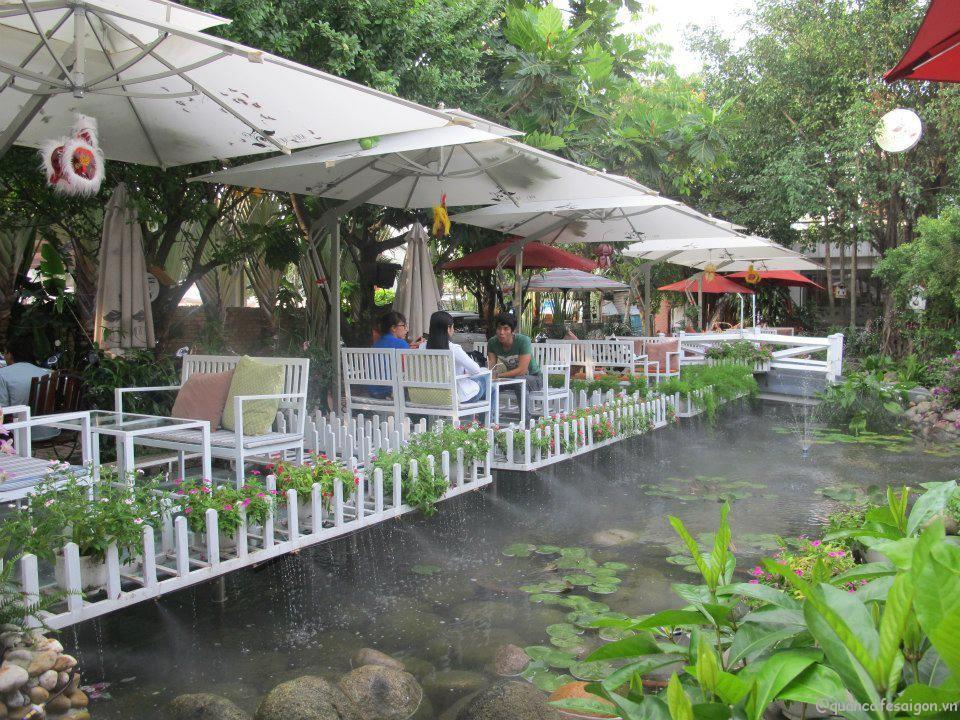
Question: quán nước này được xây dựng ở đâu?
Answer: ở bên cạnh một cái hồ